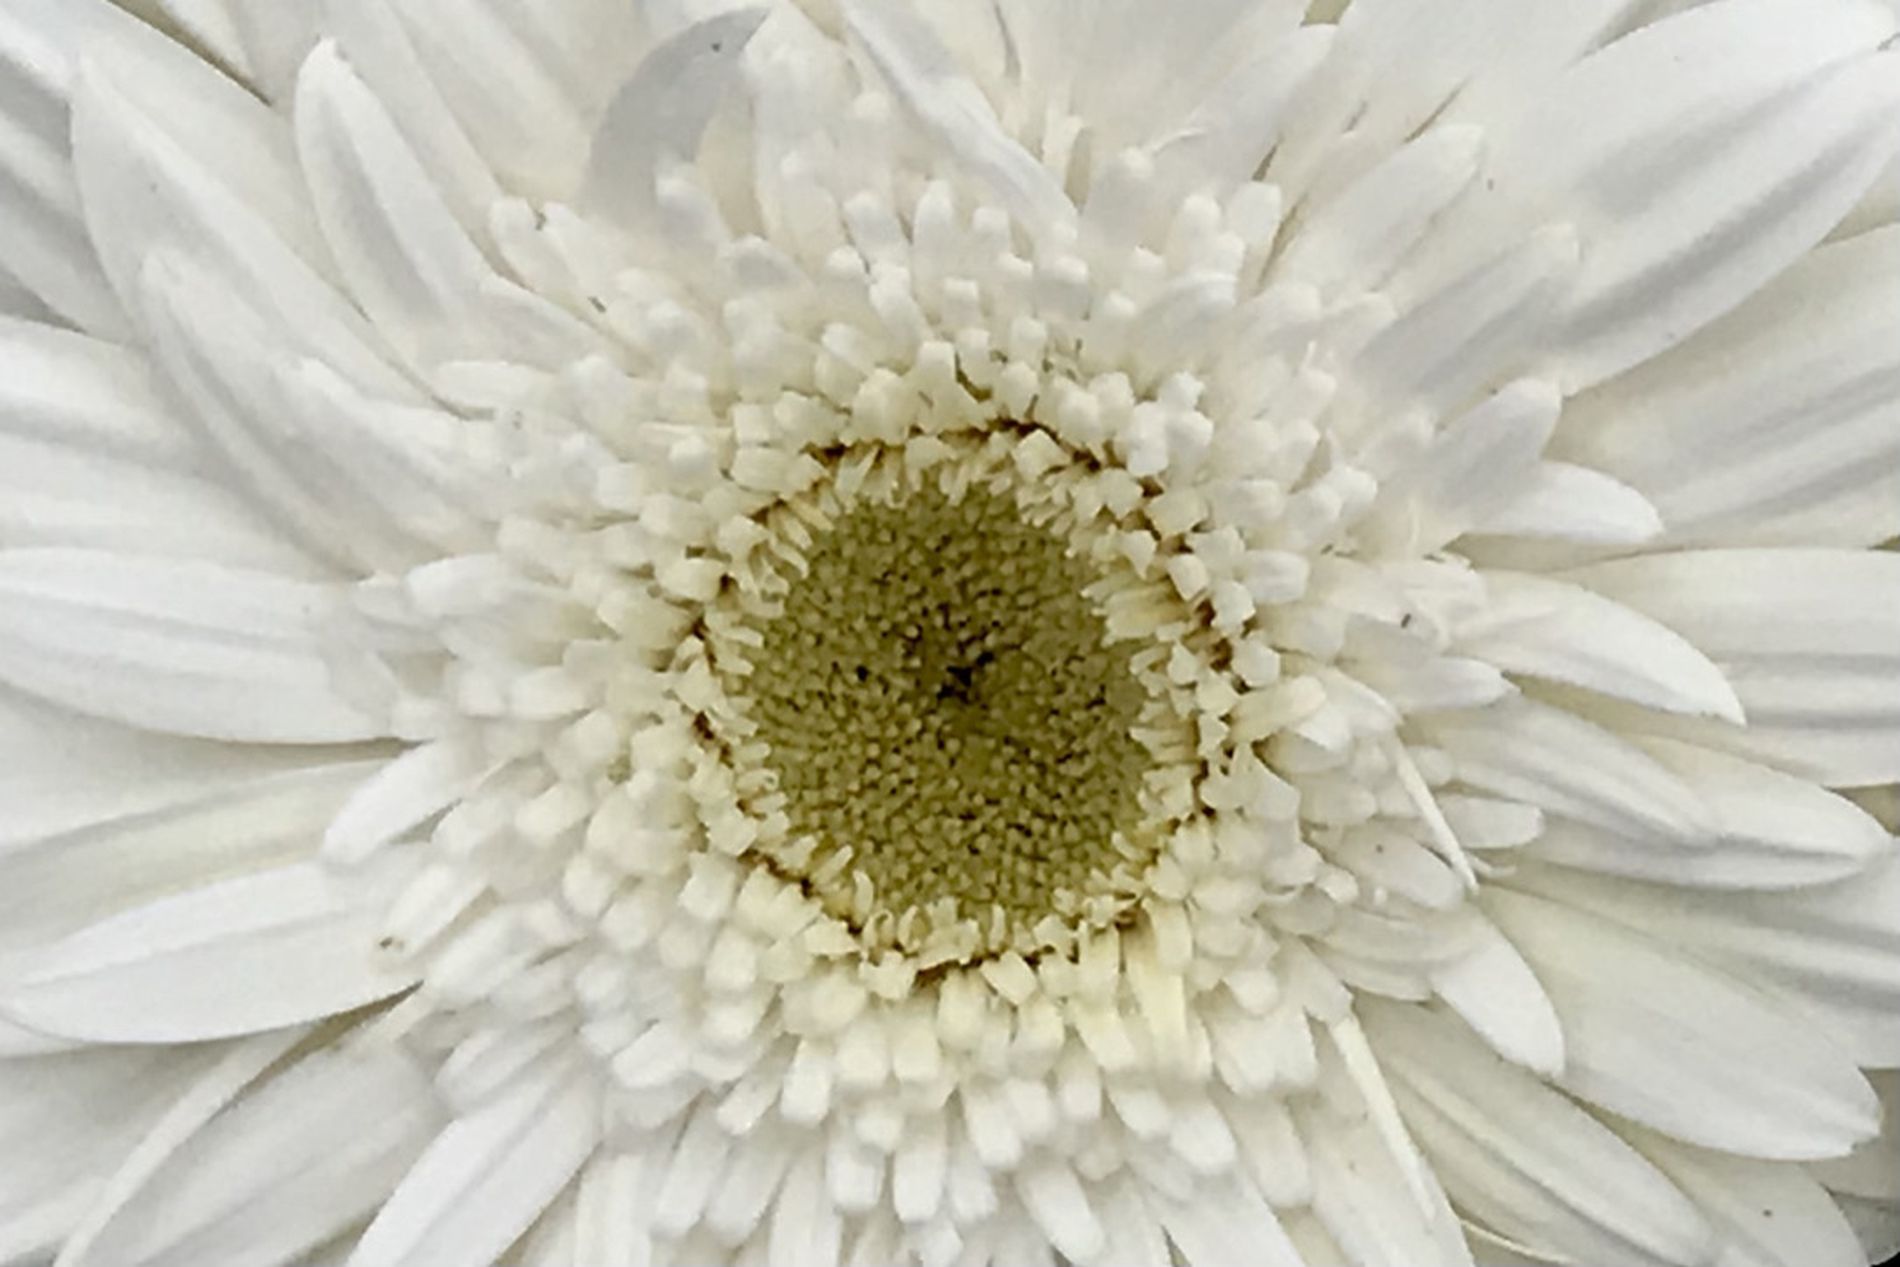
Chrysanthemum Center
A close up shot of a white chrysanthemum flower showing details of petals and floral center
The image shows a very close top view of a white chrysanthemum flower highlighting the fine structure of its center and layered petals captured from a vertical angle in soft natural lighting revealing harmony and delicate texture
Labels: Daisy, Flower, Plant, Petal, Anemone, Anther, Pollen, Person, Animal, Bee, Honey Bee, Insect, Invertebrate, Wasp, Dahlia, Sunflower, Spider
Camera: Apple iPhone 7 Plus
Lens: iPhone 7 Plus back dual camera 3.99mm f/1.8
Aperture: F1.8
Exposure: 1/1198 sec
ISO: 20
Focal length: 4.0 mm